Saint-Clément-sur-Guye

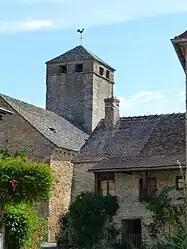
The church in Saint-Clément-sur-Guye

Saint-Clément-sur-Guye (literally "Saint-Clément on Guye") is a commune in the Saône-et-Loire department in the region of Bourgogne-Franche-Comté in eastern France.